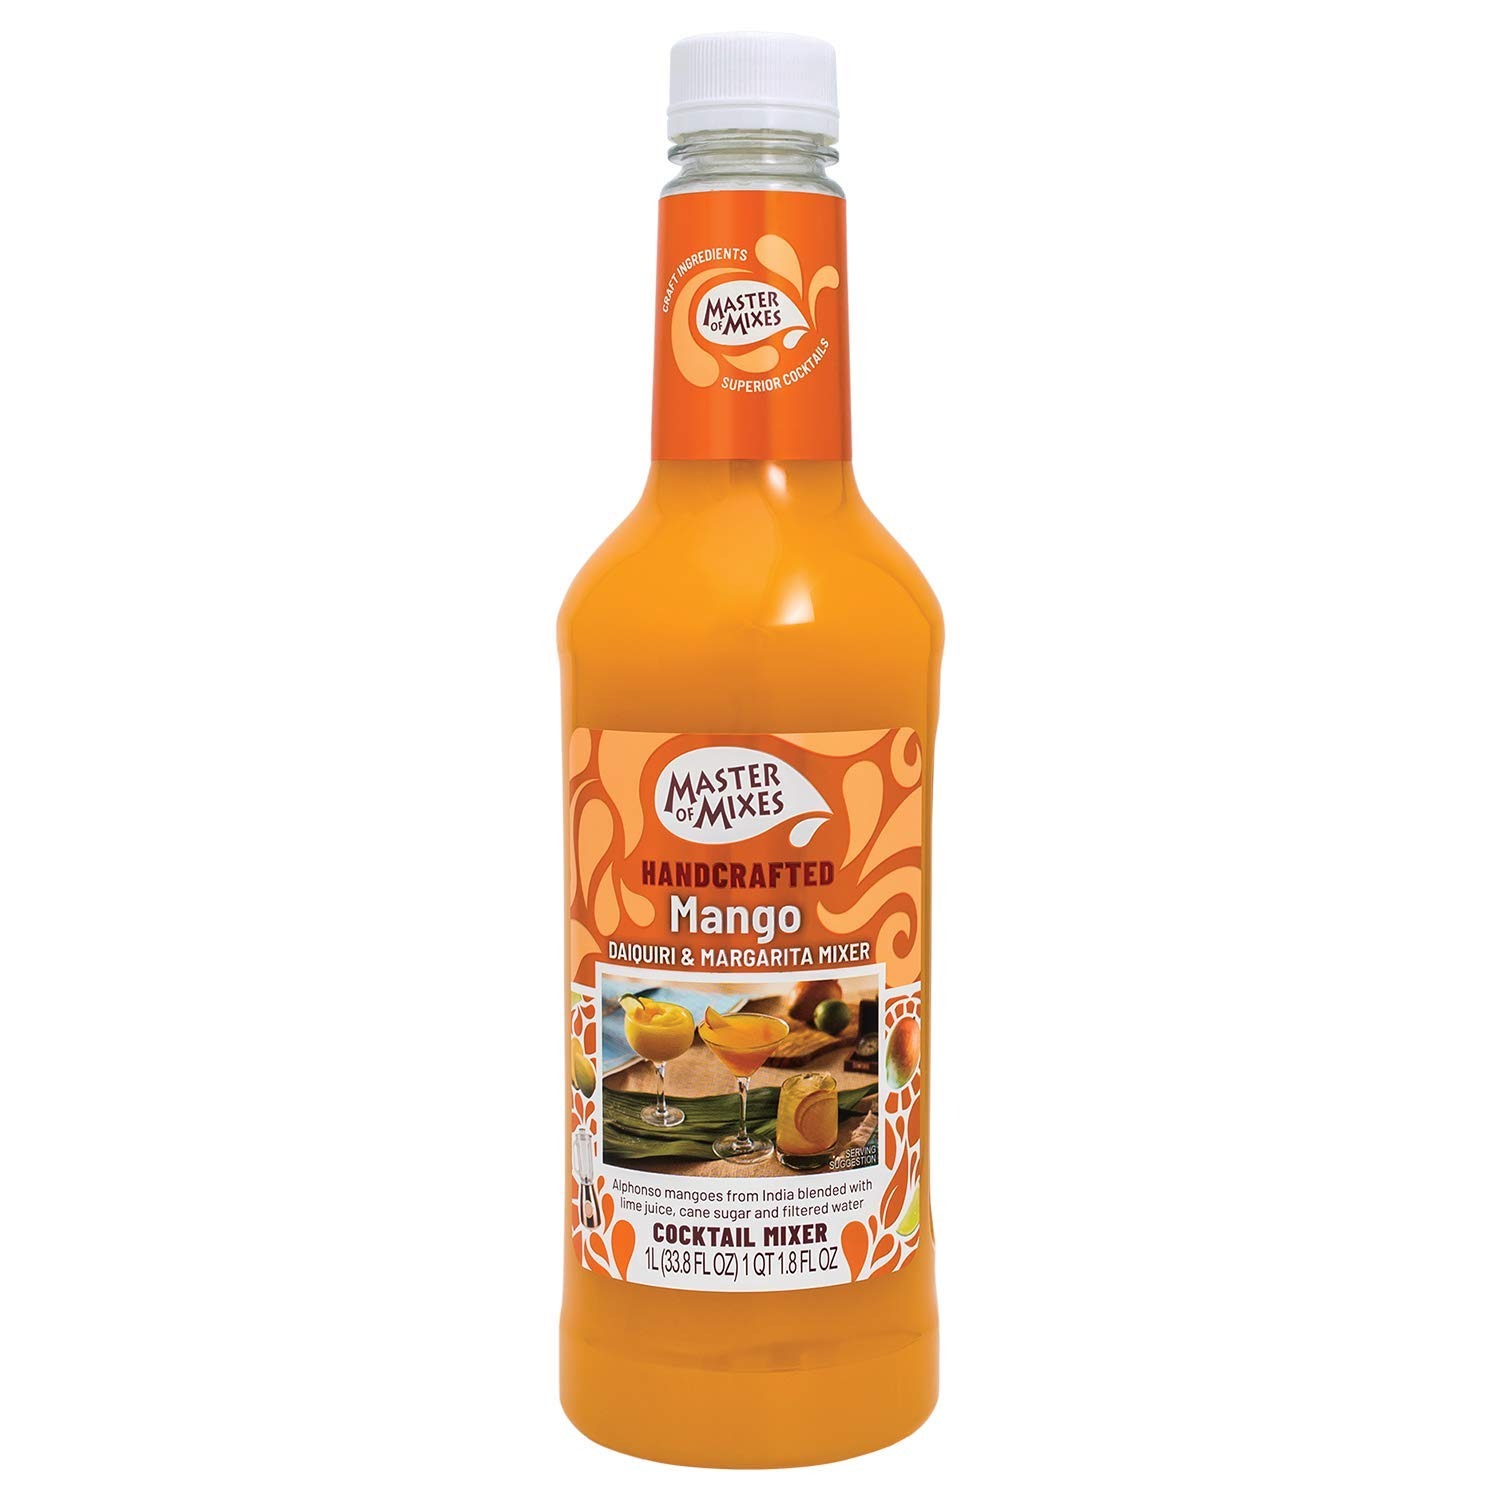
Item Name: Master of Mixes Mango Daiquiri / Margarita Drink Mix, Ready to Use, 1 Liter Bottle (33.8 Fluid Ounces)
Bullet Point 1: ELEVATE YOUR SPIRITS: Loaded with premium Alphonso Mangoes from India and pure Key lime juice
Bullet Point 2: JUST ADD ALCOHOL: In a blender, combine 1 1/4 oz. of tequila with 4 oz. of Master of Mixes Mango and 16 oz. of ice. Blend until smooth, pour into glass, and garnish with a mango slice
Bullet Point 3: HOWEVER YOU WANT IT: Perfect for margaritas and daiquiris - you choose. Simply add your choice of rum or tequila
Bullet Point 4: PERFECTLY PACKAGED: 1 liter bottle (33.8 fl oz.) comes individually boxed for safe shipping
Value: 33.8
Unit: Fl Oz

Price: 13.99